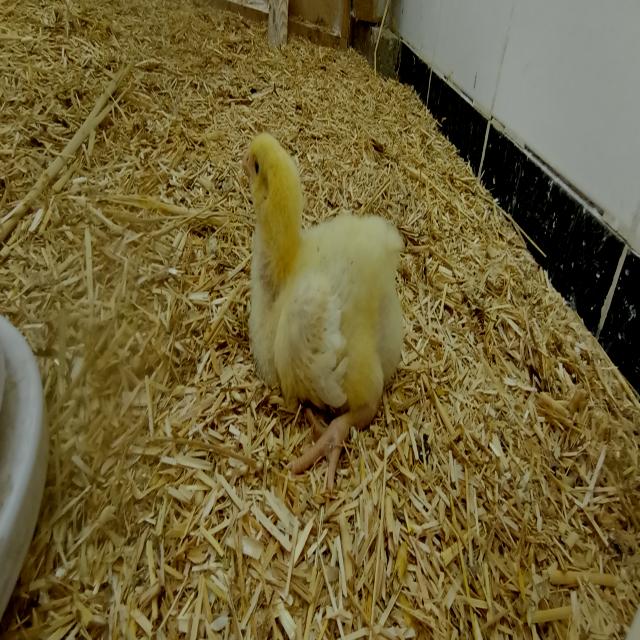
Weight: 243 g